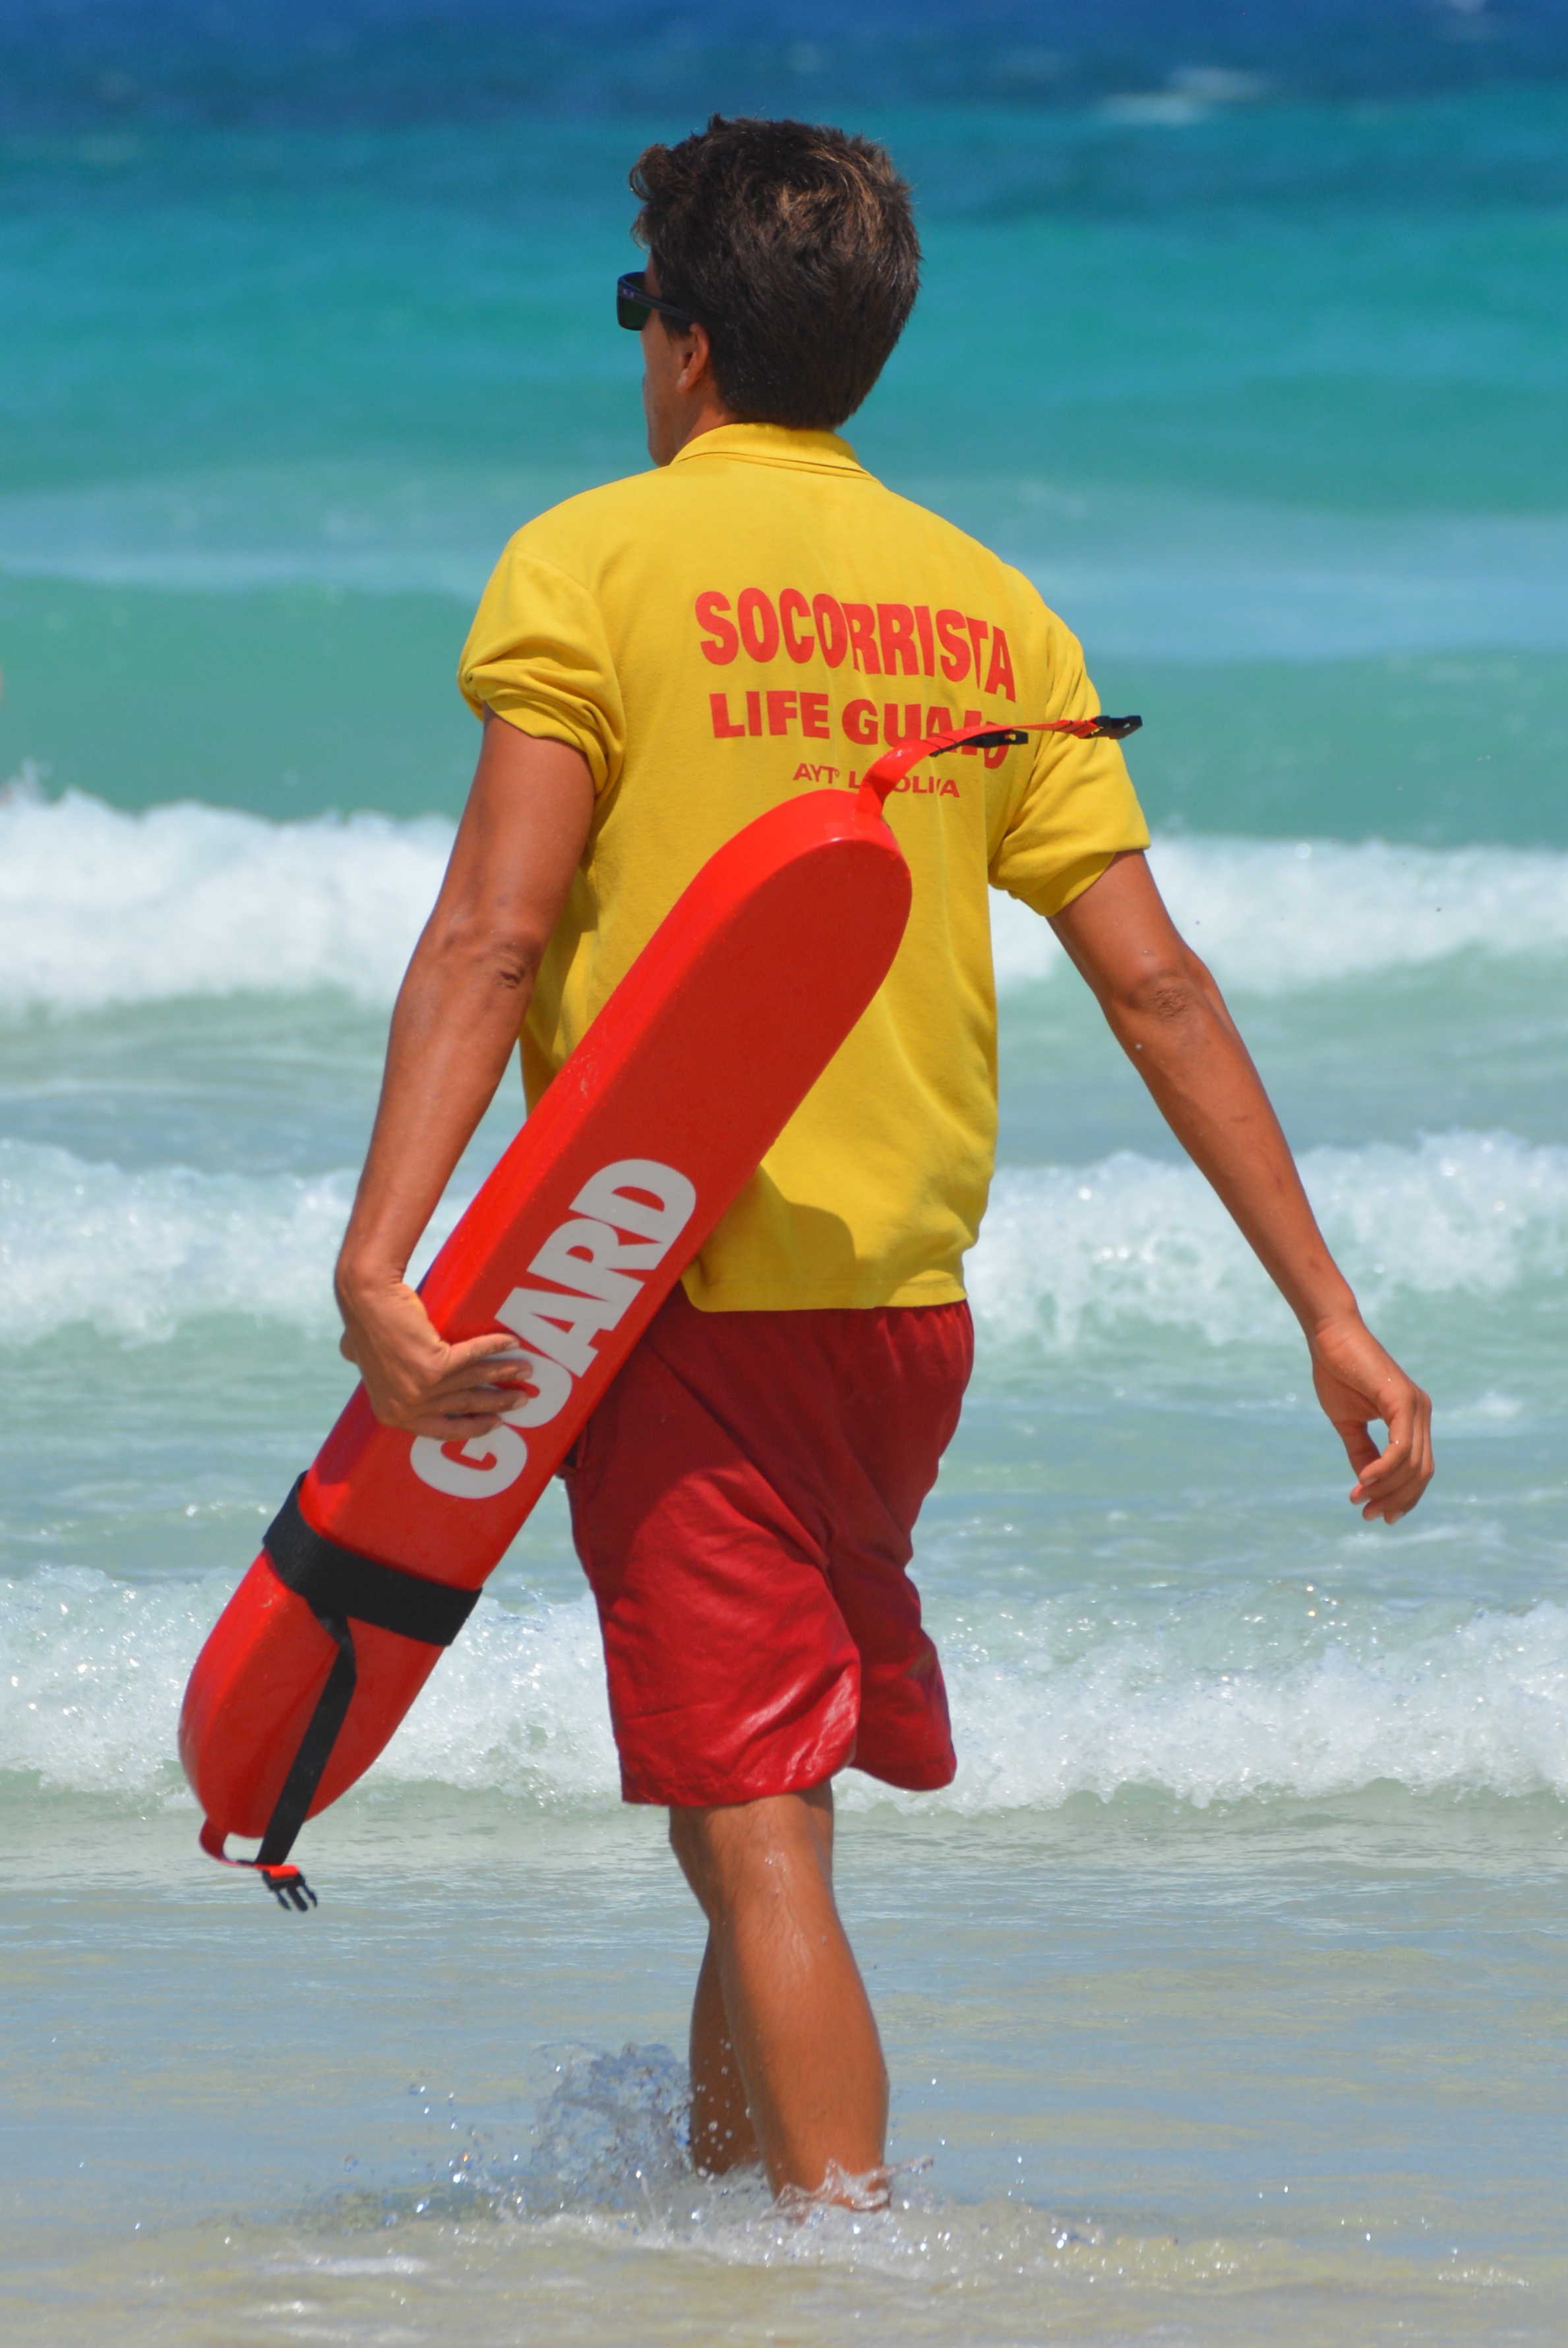
beach, sea, coast, ocean, people, wave, vacation, surfing, season, fun, uniform, job, skimboarding, rescuer, wind wave